Paris Commune

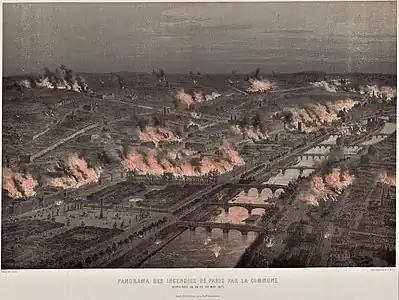
Fires lit by the Commune during the night of 23-24 May

From 21 March, the Central Committee of the National Guard banned the major pro-Versailles newspapers, and . Their offices were invaded and closed by crowds of the Commune's supporters. After 18 April other newspapers sympathetic to Versailles were also closed. The Versailles government, in turn, imposed strict censorship and prohibited any publication in favour of the Commune.